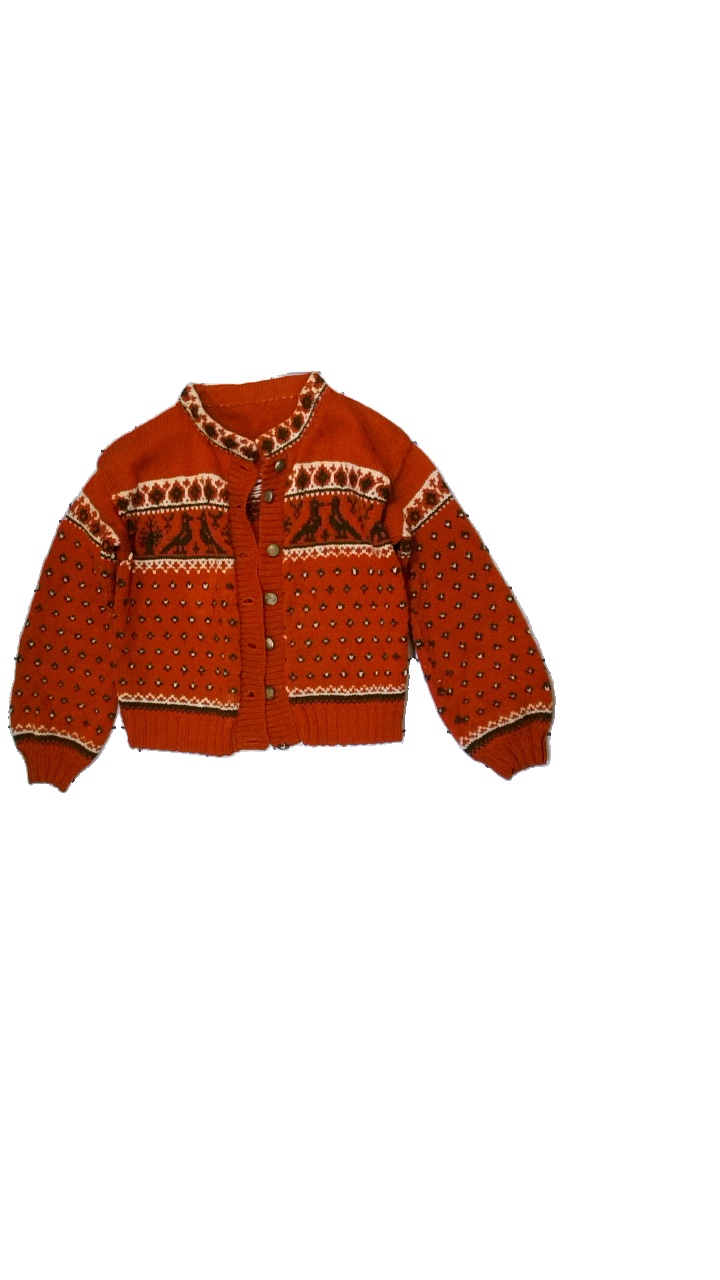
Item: Cardigan (Children)
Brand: Missing
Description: home knitted cardigan with pattern
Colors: Orange, Brown, White
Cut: Regular
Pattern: Other
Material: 100% acrylic
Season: Autumn
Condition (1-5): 3
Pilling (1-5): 4
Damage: pulled threds
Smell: Minor
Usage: Reuse
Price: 100-150